Inclusion (education)

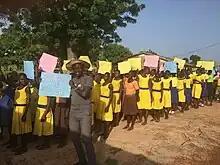
Students in Ghana in a parade for including girls and women in education

Inclusion in education refers to including all students to equal access to equal opportunities of education and learning, and is distinct from educational equality or educational equity. It arose in the context of special education with an individualized education program or 504 plan, and is built on the notion that it is more effective for students with special needs to have the said mixed experience for them to be more successful in social interactions leading to further success in life. The philosophy behind the implementation of the inclusion model does not prioritize, but still provides for the utilization of special classrooms and special schools for the education of students with disabilities. Inclusive education models are brought into force by educational administrators with the intention of moving away from seclusion models of special education to the fullest extent practical, the idea being that it is to the social benefit of general education students and special education students alike, with the more able students serving as peer models and those less able serving as motivation for general education students to learn empathy.